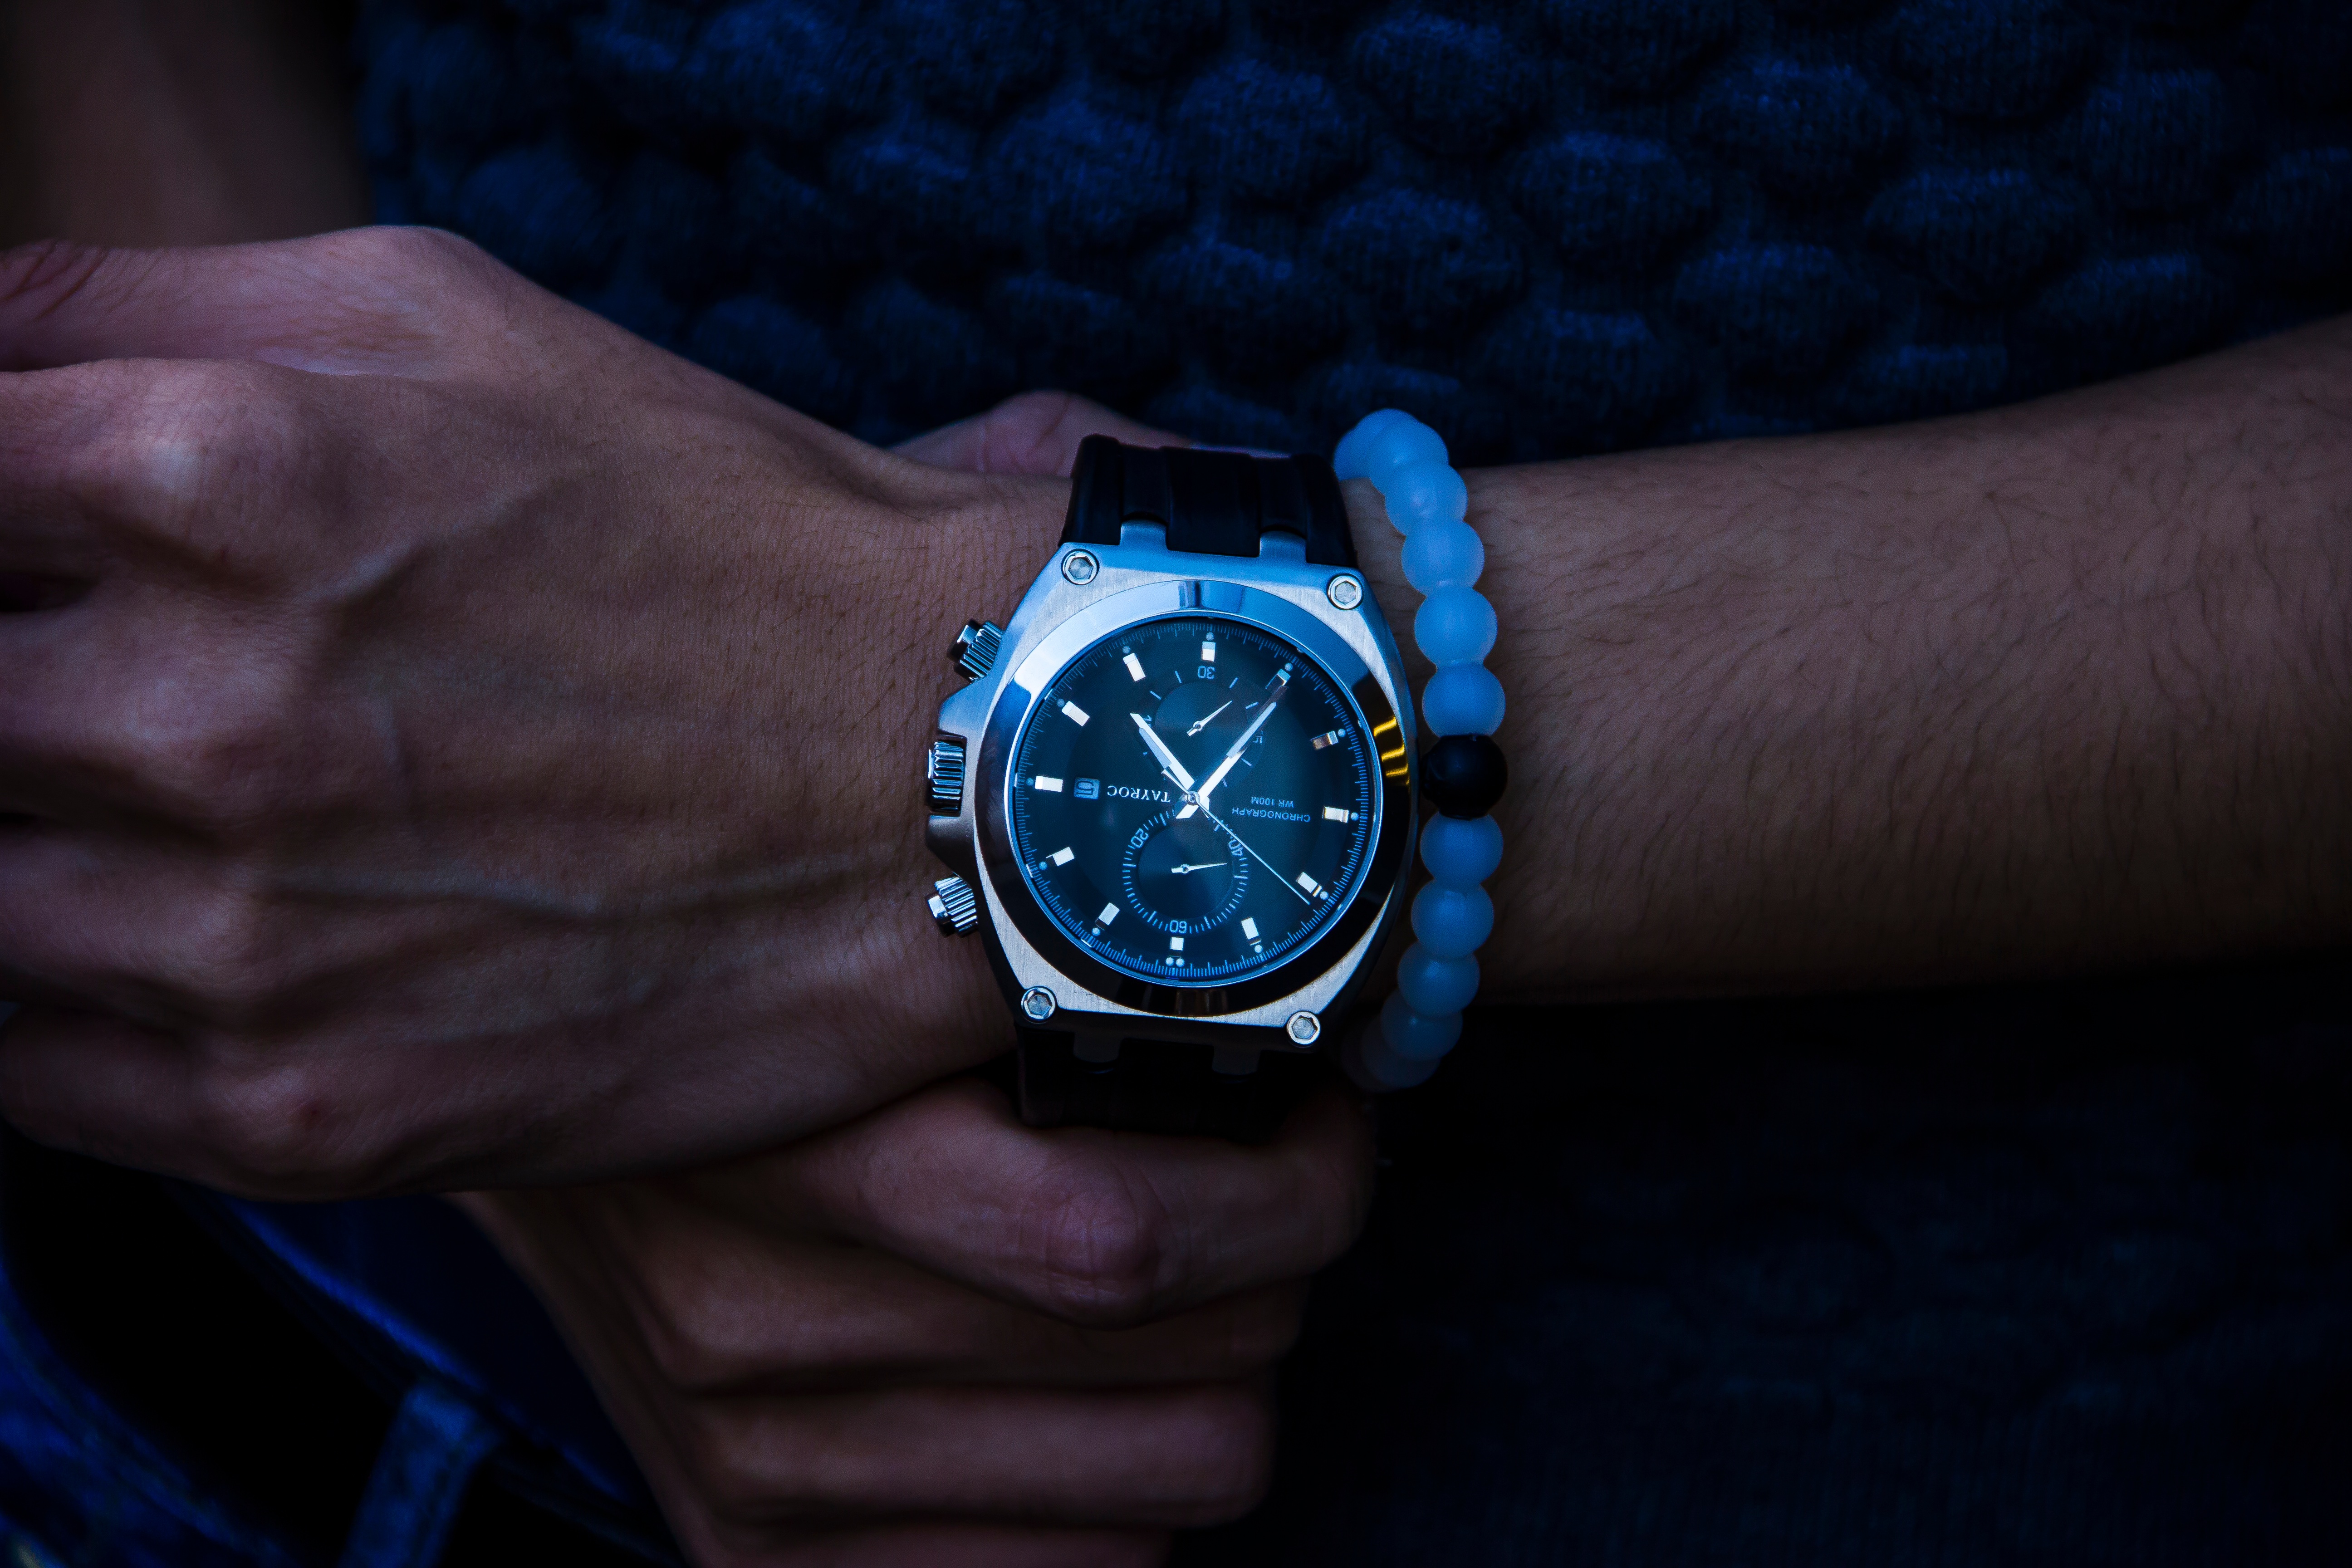
watch, hand, finger, blue, black, jewellery, strap